Presidency of Andrew Johnson

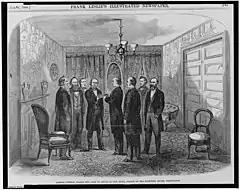
Contemporary woodcut of Johnson being sworn in by Chief Justice Chase as Cabinet members look on, April 15, 1865

On April 14, 1865, in the closing days of the Civil War, President Abraham Lincoln was shot and mortally wounded by John Wilkes Booth, a Confederate sympathizer. The shooting of the president was part of a conspiracy to assassinate Lincoln, Vice President Andrew Johnson, and Secretary of State William Seward on the same night. Seward barely survived his wounds, while Johnson escaped attack as his would-be assassin, George Atzerodt, got drunk instead of killing the vice president. Leonard J. Farwell, a fellow boarder at the Kirkwood House, awoke Johnson with news of Lincoln's shooting at Ford's Theatre. Johnson rushed to the president's deathbed, where he remained a short time, on his return promising, "They shall suffer for this. They shall suffer for this." Lincoln died at 7:22 am the next morning; Johnson's swearing in occurred between 10 and 11 am with Chief Justice Salmon P. Chase presiding in the presence of most of the Cabinet. Johnson's demeanor was described by the newspapers as "solemn and dignified". Johnson presided over Lincoln's funeral ceremonies in Washington, before his predecessor's body was sent home to Springfield, Illinois, for burial.